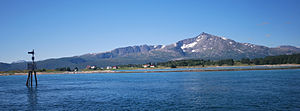
Tjeldøya
Kjerstad med Tjeldsundet og Strandtinen (1.076 moh.) på Hinnøya i baggrunden